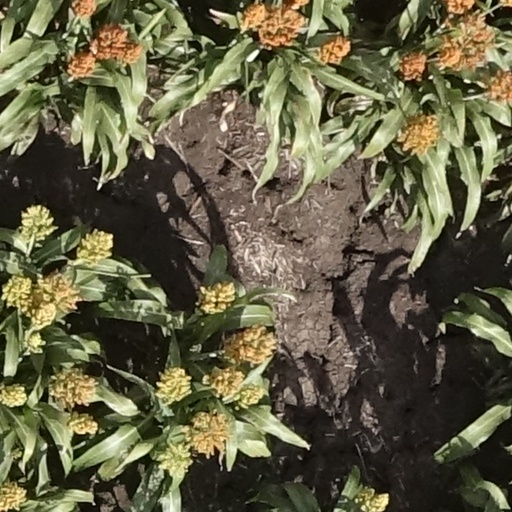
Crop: sorghum